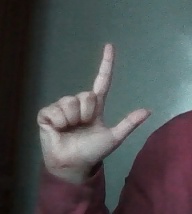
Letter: laam